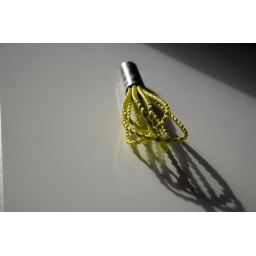
some nice sun was coming in through my kitchen window so i took some more shots working with shadows